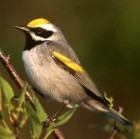
this bird has a white breast that fades to brown and a yellow crown.
a small sized bird that has tones of grey all over with a yellow tipped head and pointed billthe bird has a yellow crown and yellow wingbars with a black eye patch.
the bird has a black beak with a yellow and white headthe bird has yellow highlights on its head and wings, and has a narrow beak.
this is a small bird with a thin beak, yellow crown, yellow coverts a mostly grey body with a patch of black on it's throat and on part of it's wing.
a small gray bird with a black throat, black cheek patch and yellow crown.
this bird is gray, black, and yellow in color, with a black beak.
this bird has a yellow crown, brown primaries, and a white belly.
this bird is gray, yellow, and black in color, and has a black beak.
Species: Golden Winged Warbler